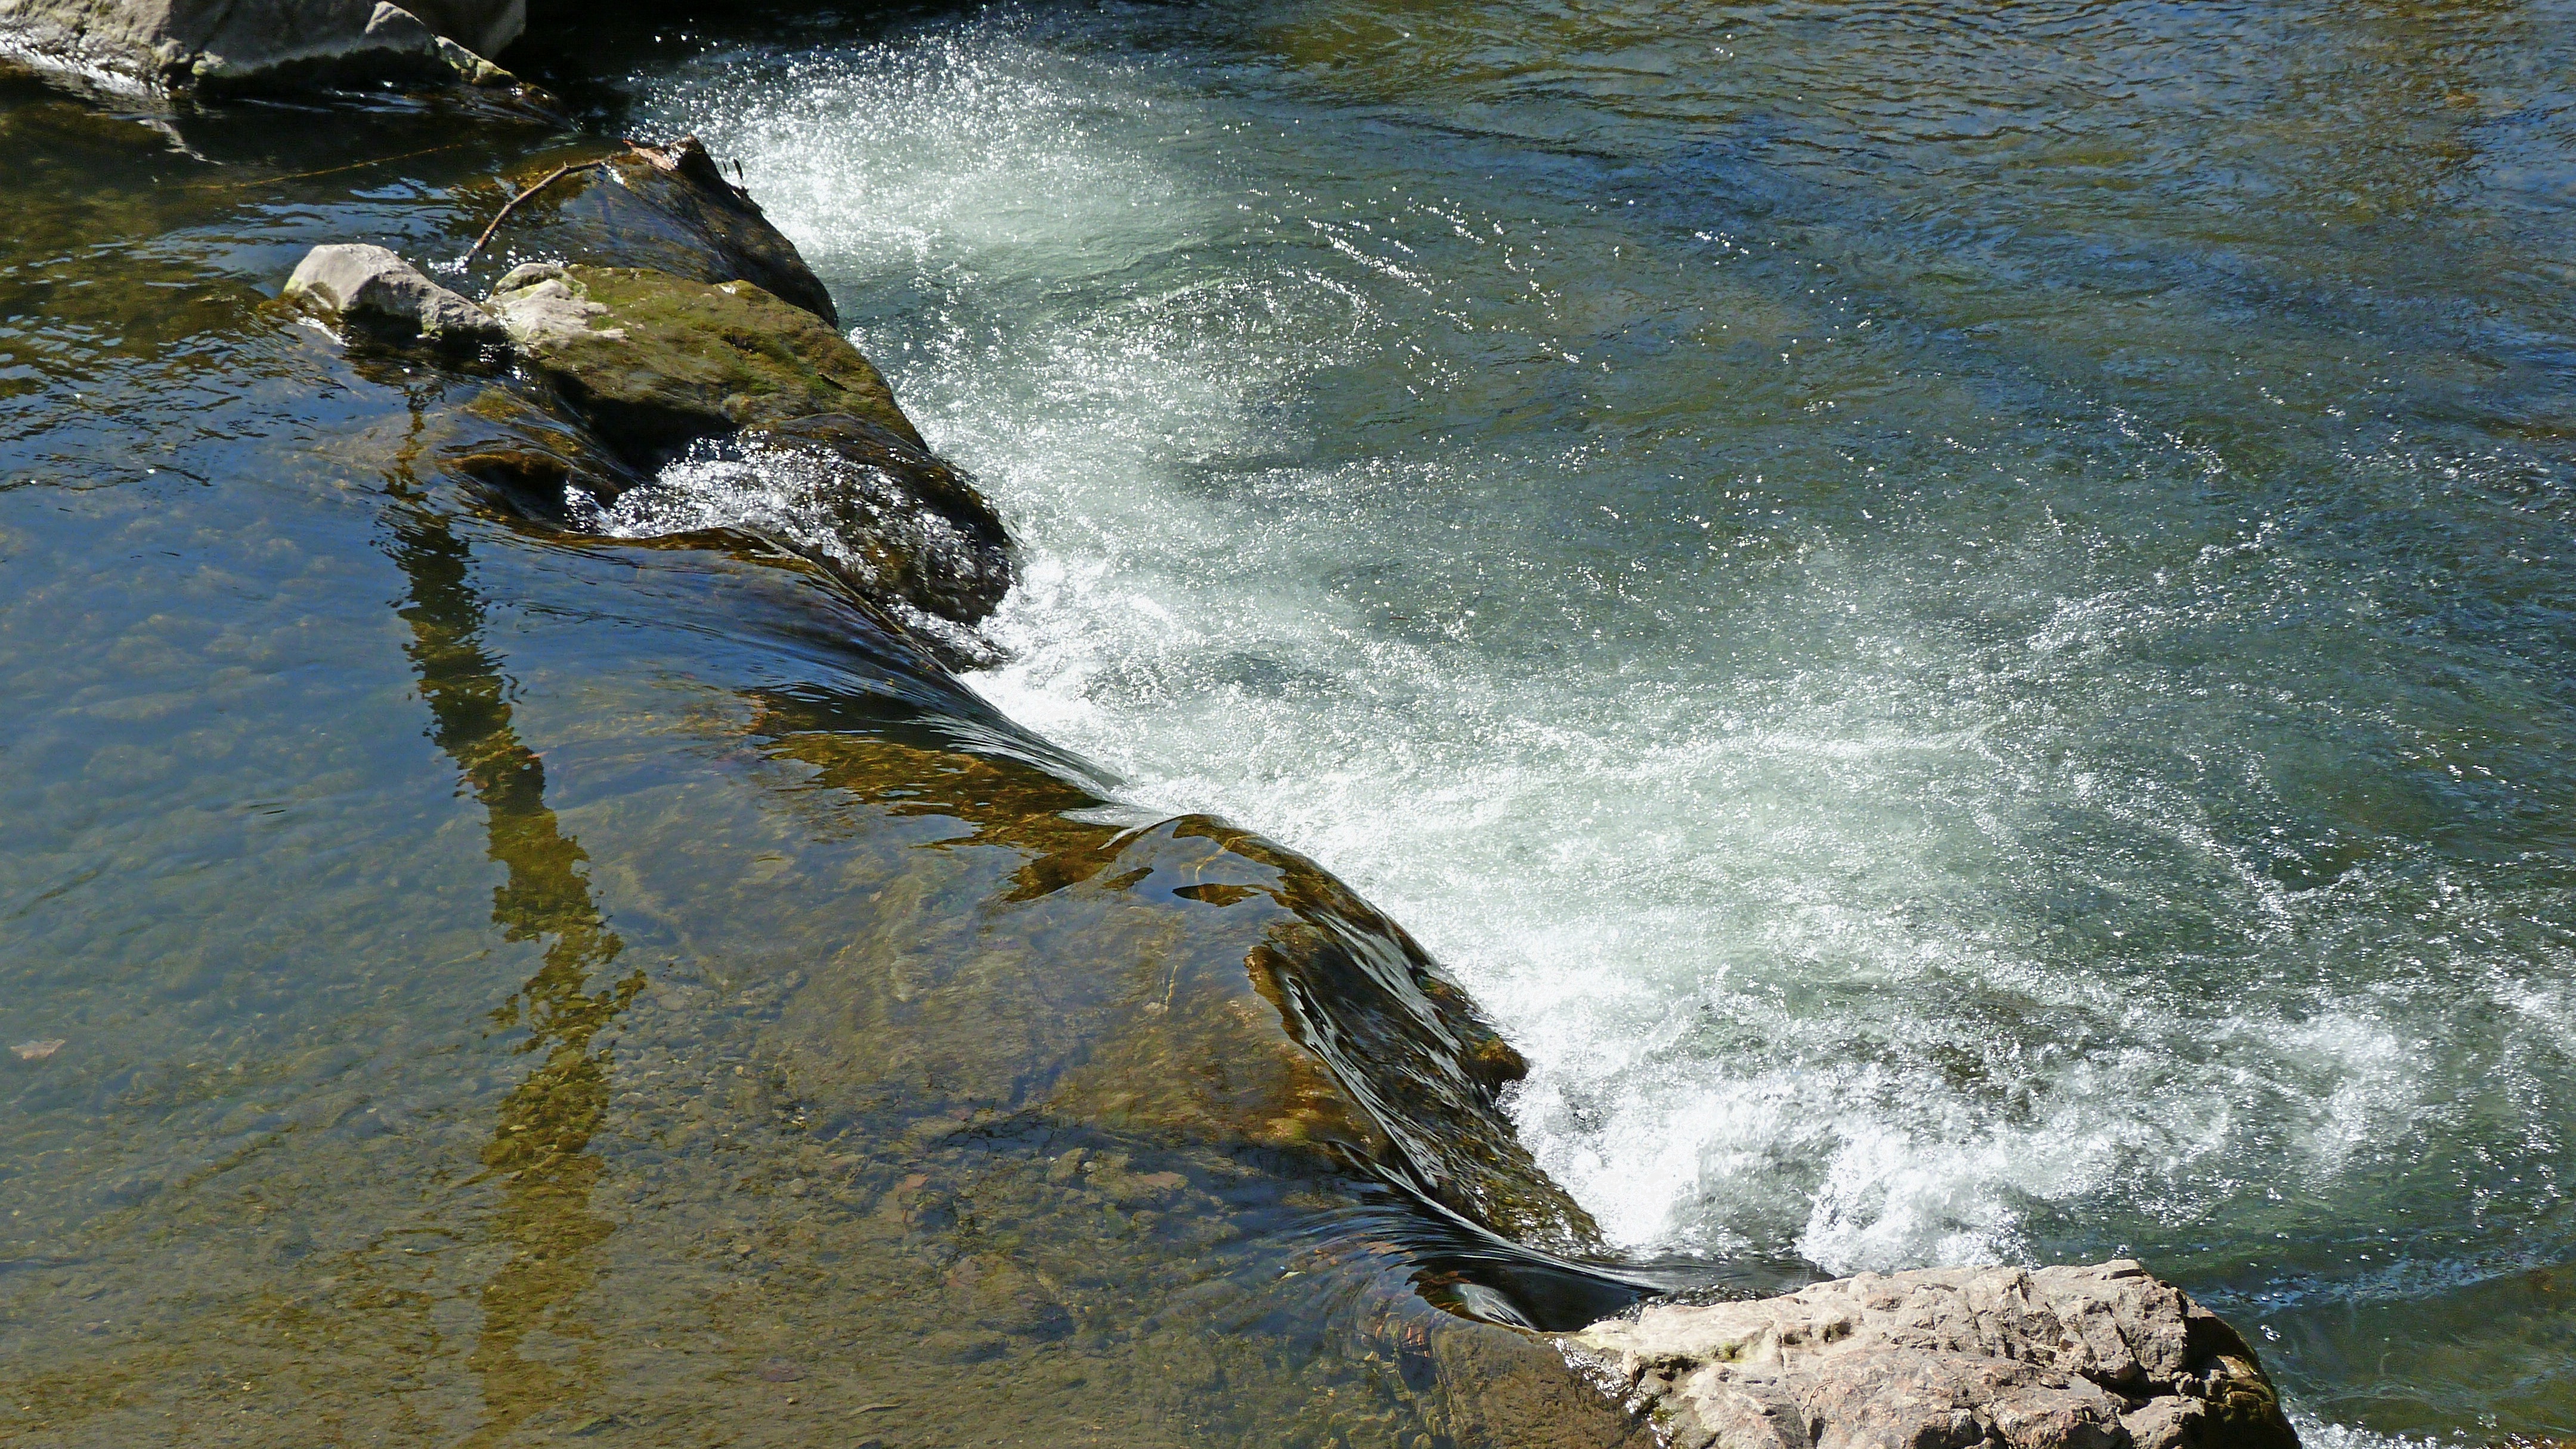
landscape, sea, coast, water, nature, rock, shore, wave, river, stream, spring, cascade, rapid, whirlpool, body of water, water feature, water courses, wind wave